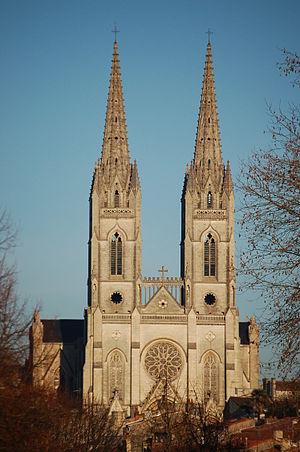
Ce tableau présente la liste de tous les monuments historiques classés ou inscrits dans la ville de Niort, Deux-Sèvres, en France.